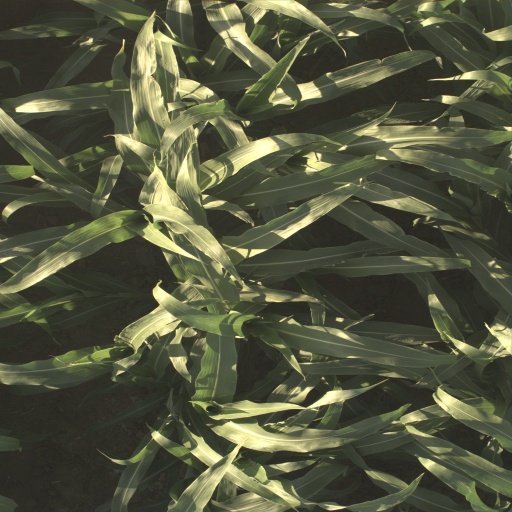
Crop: sorghum